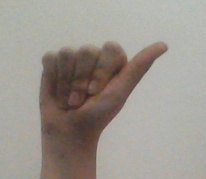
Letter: dhad